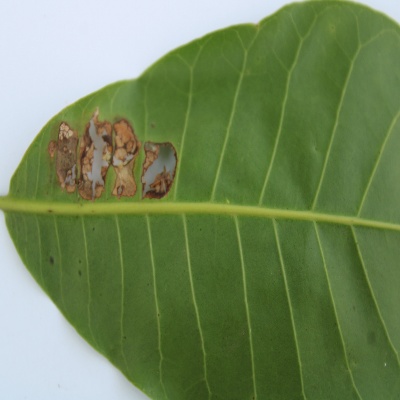
Crop: Cashew
Condition: leaf miner